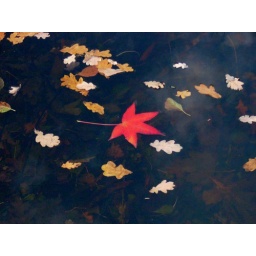
Bladeren in het water van de Koekamp